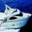
Label: ship